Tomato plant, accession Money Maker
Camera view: horizontal (90 deg, fisheye); turntable rotation: 300 degrees
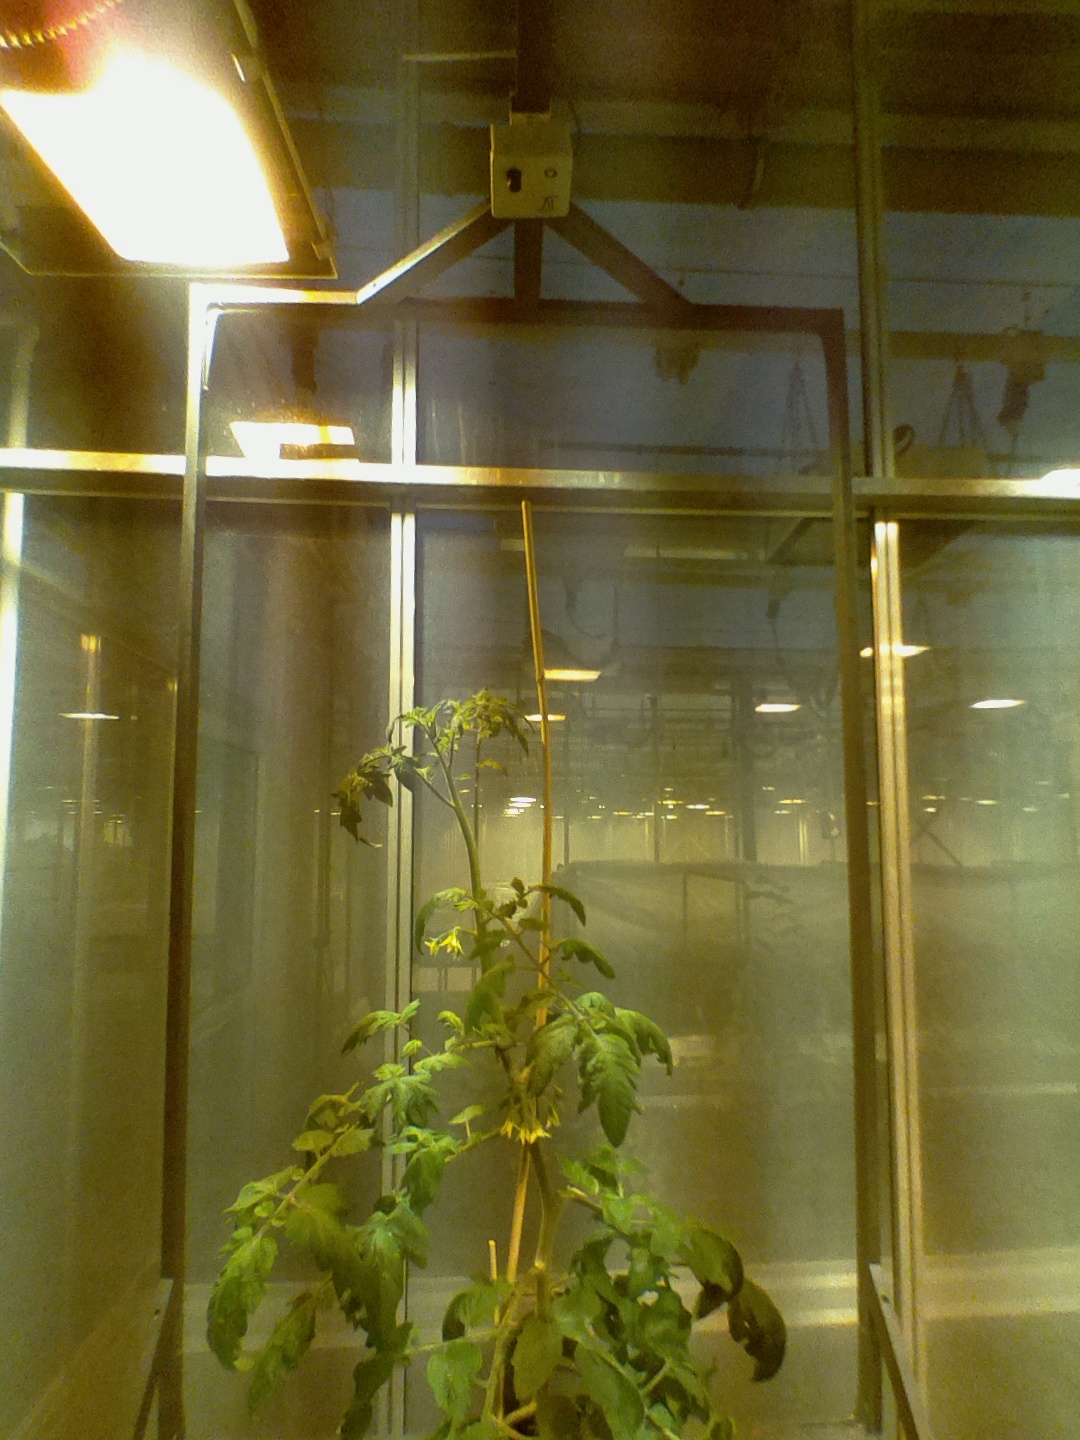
BBCH growth stage 69: End of flowering, 90%-100% of flowers open, more petals falling